Indigo bunting

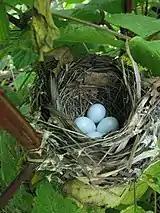
Indigo bunting nest and egg laying.

The indigo bunting is a smallish songbird, around the size of a small sparrow. It measures long, with a wingspan of . Body mass averages , with a reported range of . During the breeding season, the adult male appears mostly a vibrant cerulean blue. Only the head is indigo. The wings and tail are black with cerulean blue edges. In fall and winter plumage, the male has brown edges to the blue body and head feathers, which overlap to make the bird appear mostly brown. The adult female is brown on the upperparts and lighter brown on the underparts. It has indistinct wing bars and is faintly streaked with darker markings underneath. The immature bird resembles the female in coloring, although a male may have hints of blue on the tail and shoulders and have darker streaks on the underside. The beak is short and conical. In the adult female, the beak is light brown tinged with blue, and in the adult male the upper half is brownish-black while the lower is light blue. The feet and legs are black or gray.